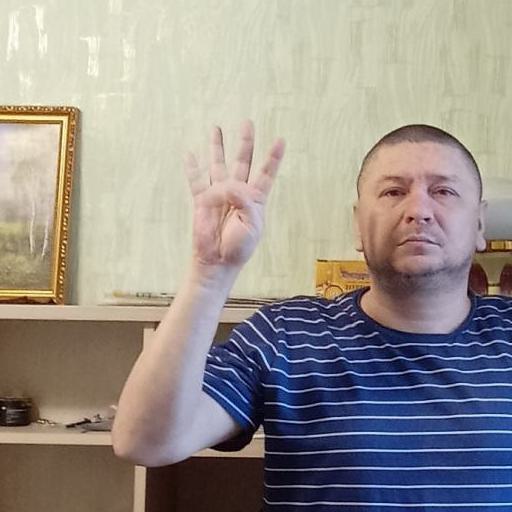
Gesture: four